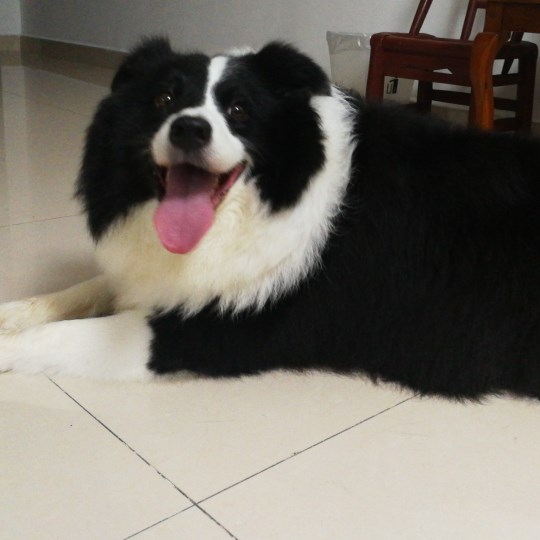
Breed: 2594-n000109-Border_collie